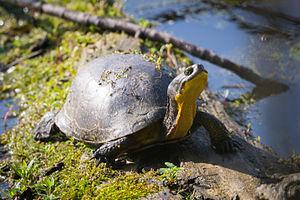
Les reptiles au Québec se classent dans deux ordres : Testudines — les tortues et Squamata — les serpents. Il y a onze espèces de tortues classées en cinq familles dont deux espèces exotiques. Les serpents sont au nombre de neuf classés en deux familles, comprenant une espèce dans la présence reste à confirmer.